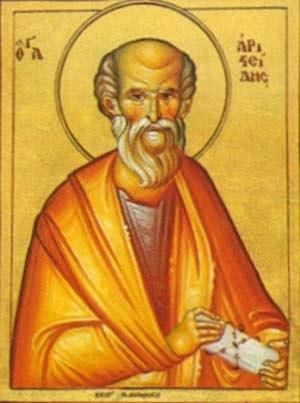
Aristide d'Athènes ou Saint Aristide est un apologiste chrétien du IIᵉ siècle. Philosophe athénien, il se convertit au christianisme et fut l'un des premiers à répondre par la plume aux attaques que subit au début du IIᵉ siècle la religion chrétienne. Précédant d'autres apologistes qui développèrent et approfondirent la défense et l'illustration du Christianisme, Aristide témoigne par sa fraîcheur et sa sincérité de l'esprit de fraternité qui régnait au sein des premières communautés chrétiennes. Il est fêté le 31 août.